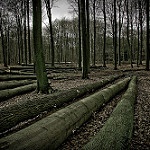
Scene: Outdoor